Black Butte Crater Lava Field

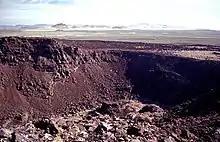
Shoshone Lava Field

The Black Butte Crater Lava Field, formerly known as Shoshone Lava Field is a lava plain in the U.S. state of Idaho, located in Lincoln County north of the city of Shoshone.